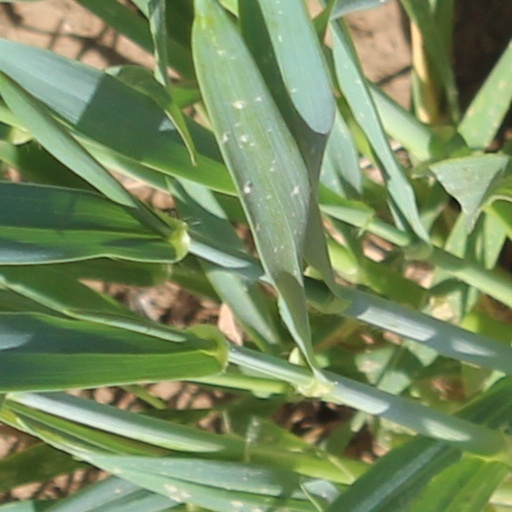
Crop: wheat